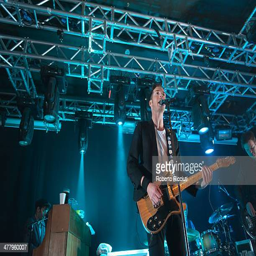
person and soft rock artist perform on stage